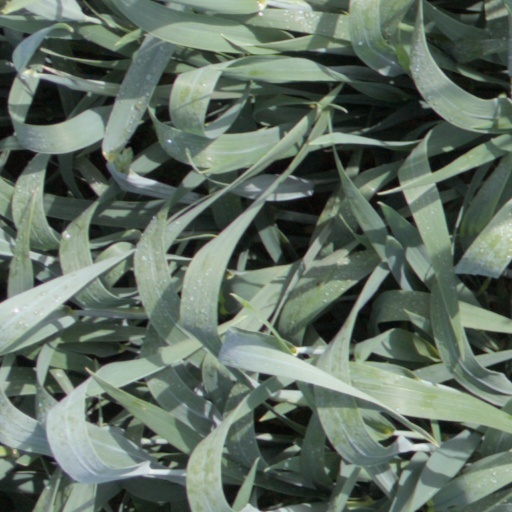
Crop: wheat